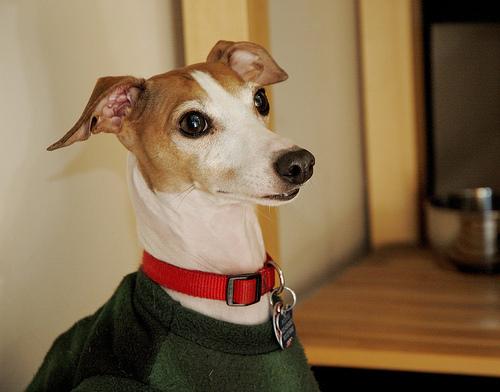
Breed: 238-n000099-Italian_greyhound